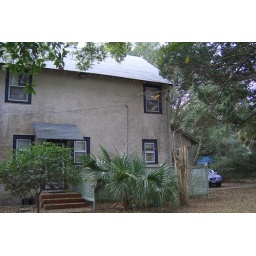
Main door of this house which made by shells and cement